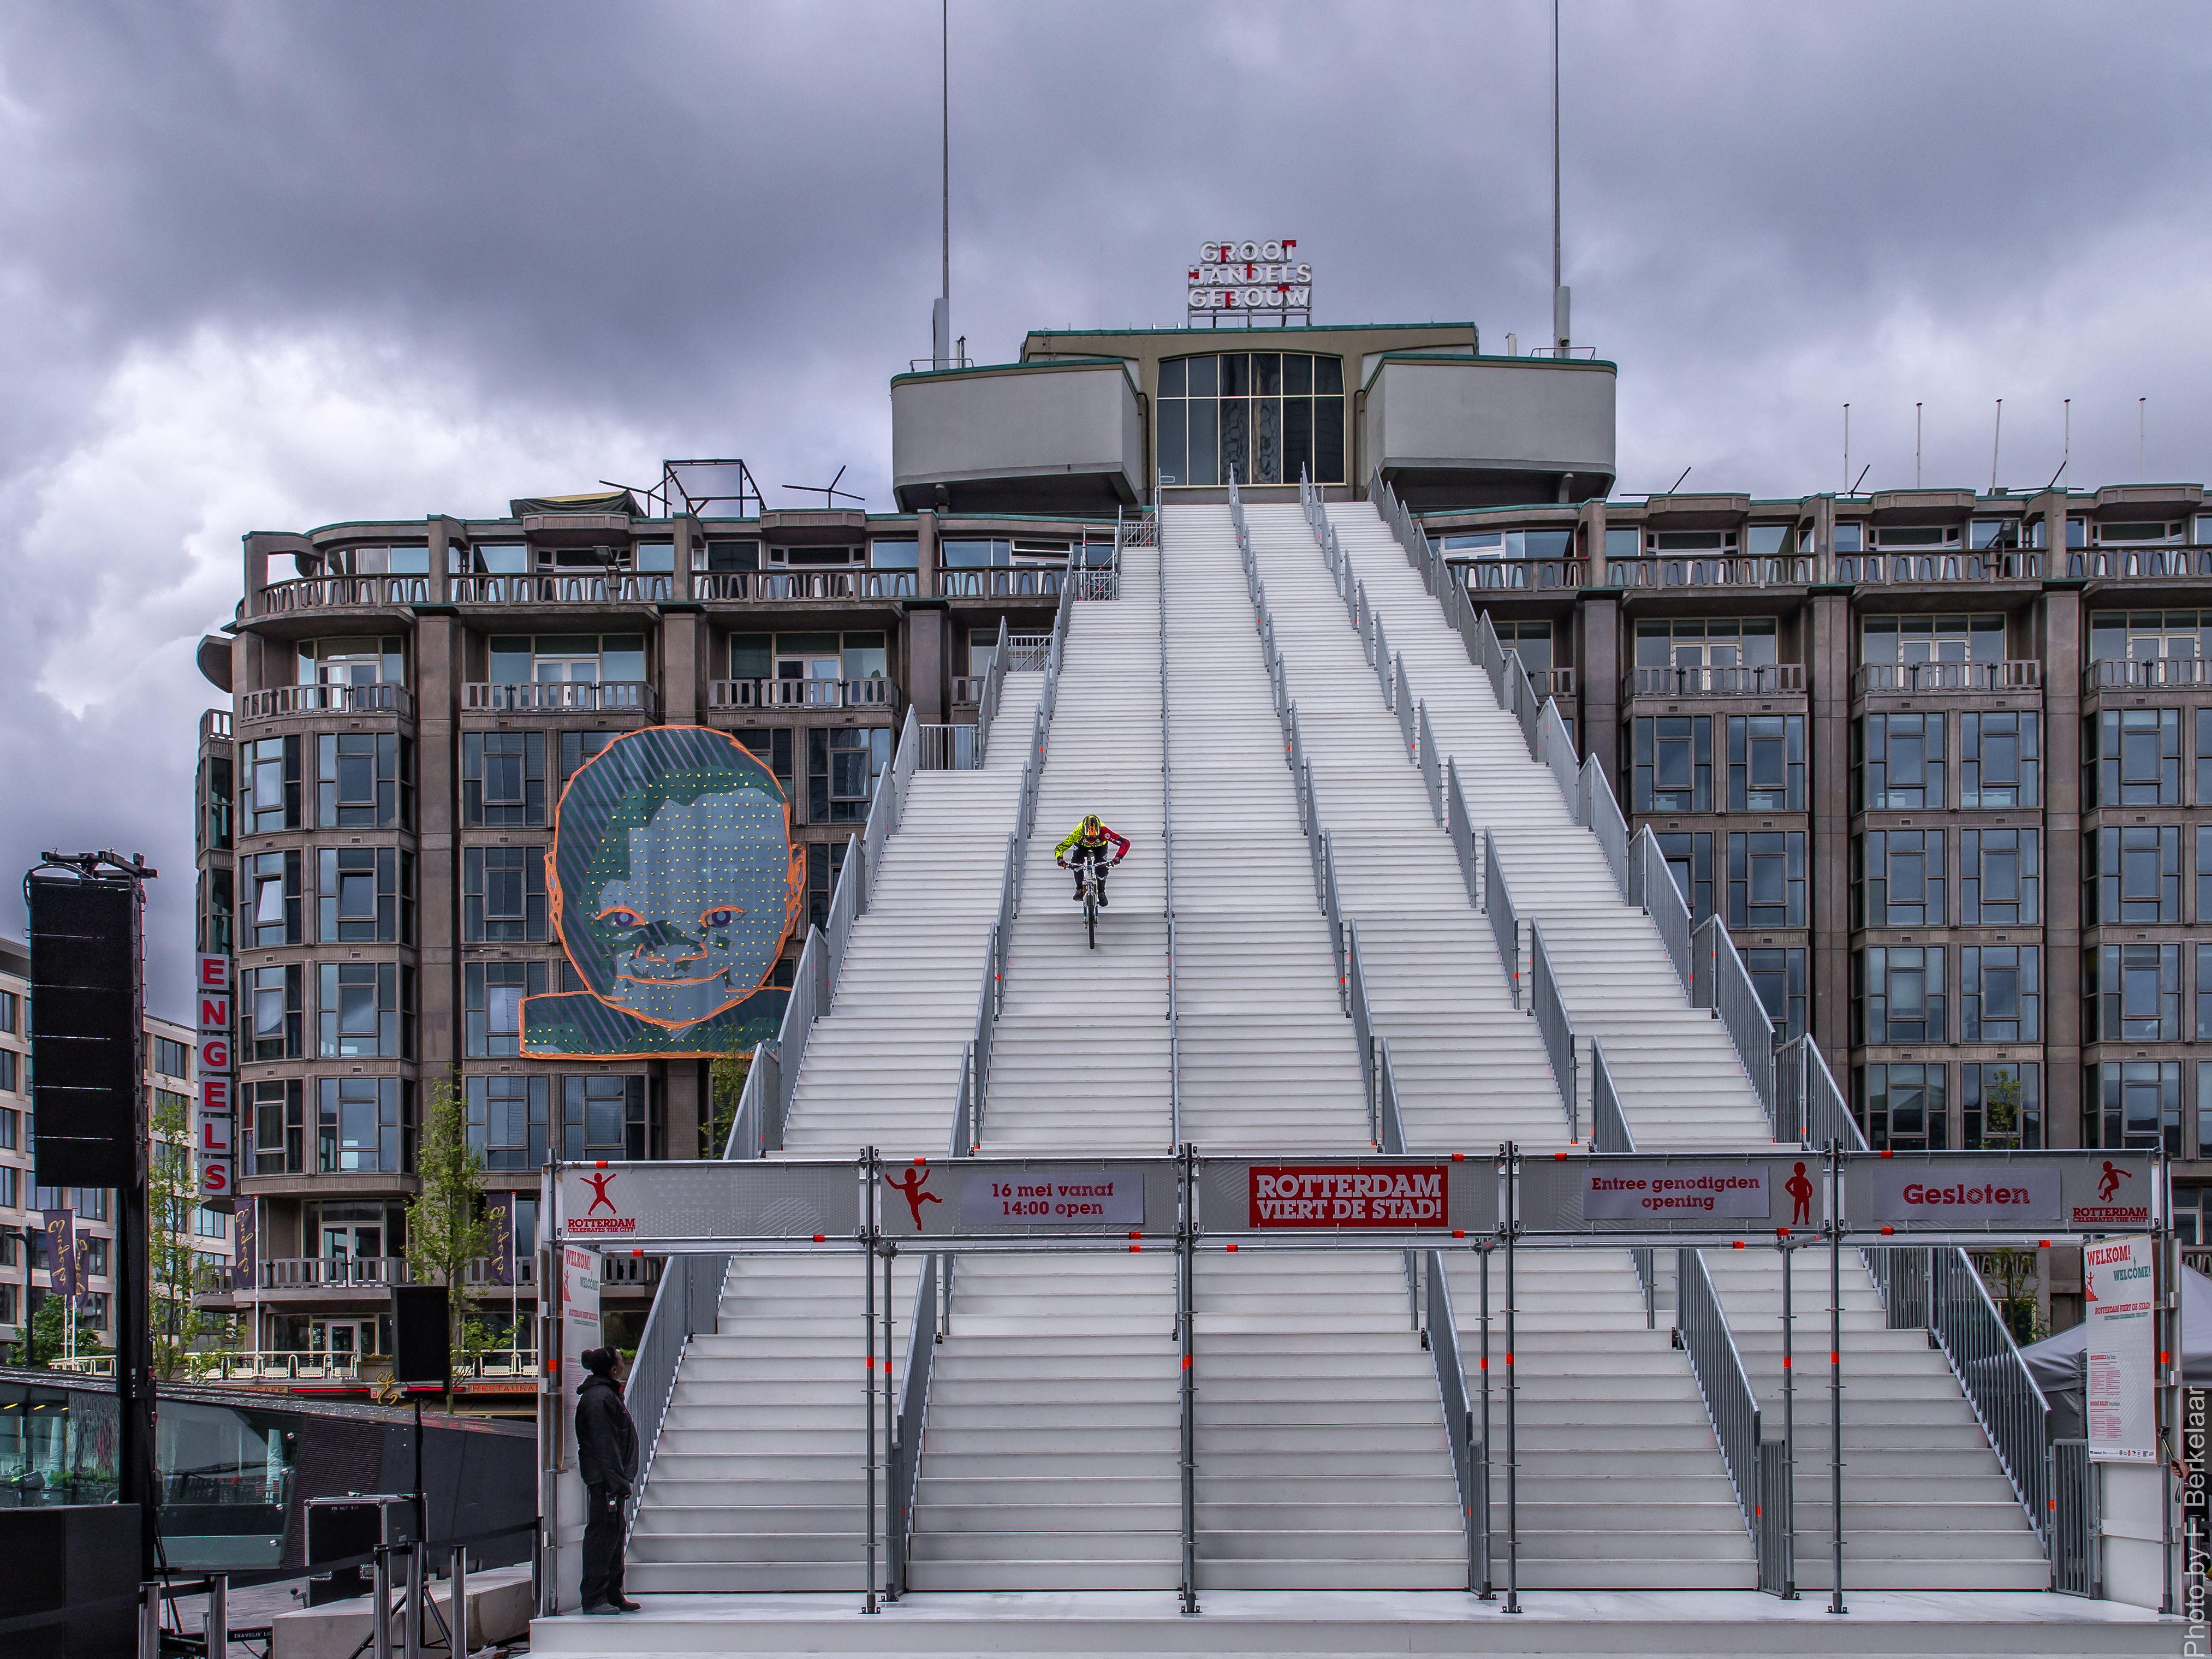
music, architecture, structure, bike, skyscraper, transport, vehicle, show, facade, stadium, tower block, public transport, festival, nederland, rotterdam, zuidholland, bikers, bikes, event, instruments, musik, trap, mountainbike, muziek, nl, olympusm1240mmf28, cityofrotterdam, eurobandrotterdam, evenement, euroband, marchingband, wwweurobandnl, muziekinstrument, musikverein, windband, muzikaleambassadeurs, musicalensemble, blasorchester, eurobandi, bandadeeurope, muzikaalambassadeur, gemeenterotterdam, groothandelsgebouw, stationsplein, 75jaarwederopbouw, detrap, steigertrap, rotterdamviertdestad, thestairs, bandadem sica, urban area, metropolitan area, sport venue